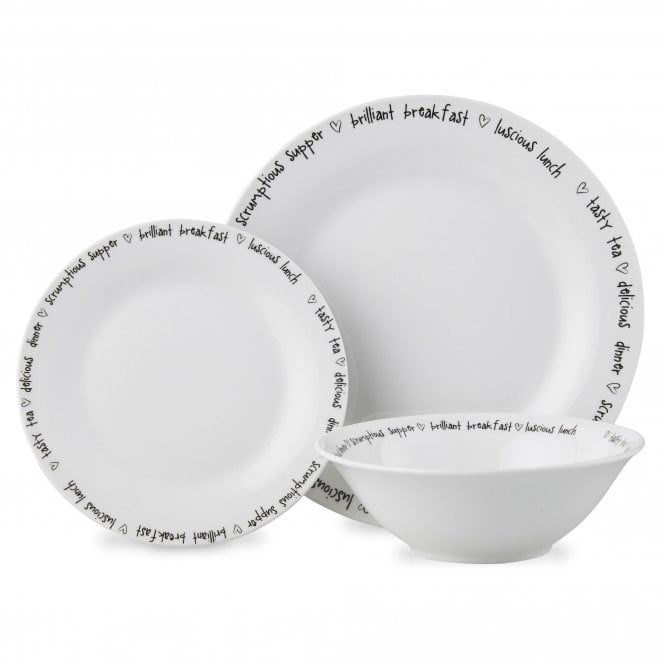
Lewis's 12 Piece Dinner Set - Decal
This Script 12 Piece Dinner set will allow you to be the perfect host, it is perfect for casual dining or formal entertaining. In a stylish white glossy finish, this looks great and will add a touch of luxury to your kitchen or dining table. '12 PIECE PORCELAIN Script Dinner Set • 4 x Dinner Plates • 4 x Side Plates • 4 x Cereal Bowls Food Safe Microwave Safe Dishwasher Safe • Dinner Plates 25cm Diameter • Side Plates 18cm Diameter • Cereal Bowls 17cm Diameter
Brand: Lewis's
Category: Home & Garden > Kitchen & Dining > Tableware > Dinnerware > Dinnerware Sets